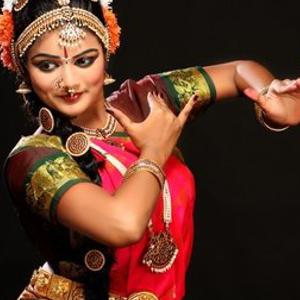
Dance form: kuchipudi